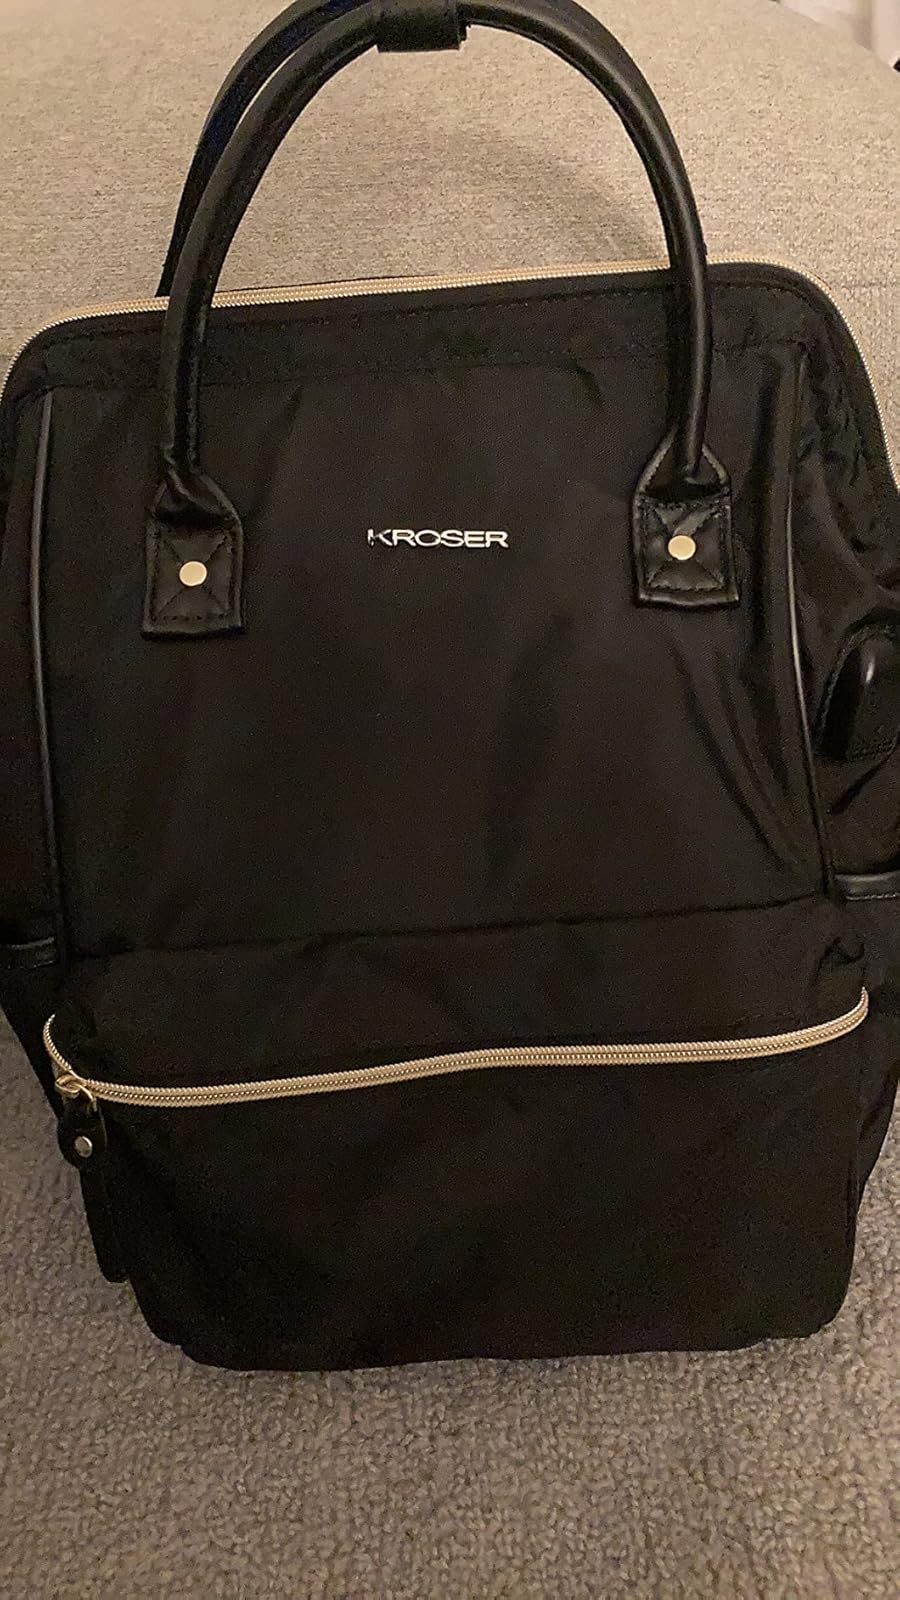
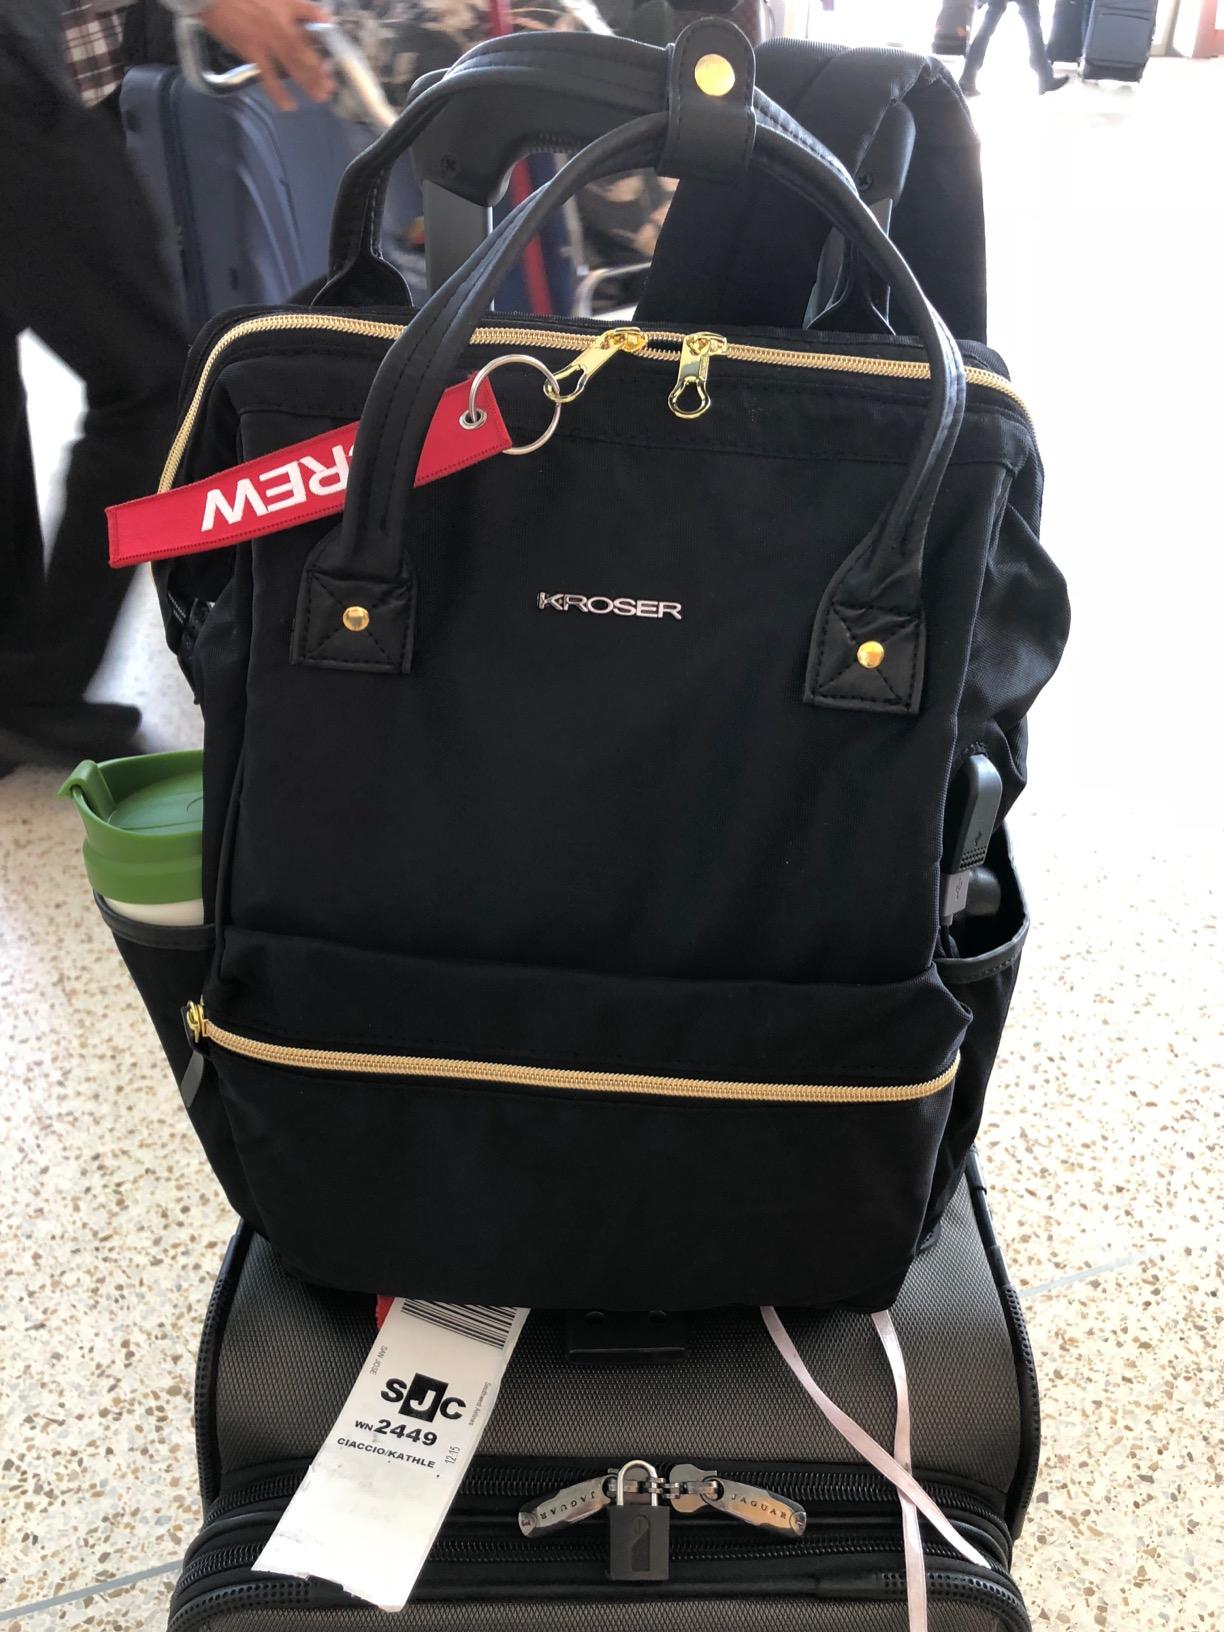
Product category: bag
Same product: yes